List of Little Rock Trojans men's basketball head coaches

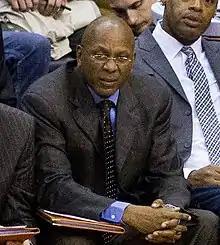
Darrell Walker, the current head coach of the Little Rock Trojans.

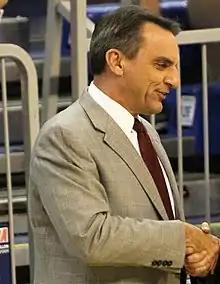
Steve Shields, the winningest head coach in Trojans men's basketball history.

The following is a list of Little Rock Trojans men's basketball head coaches. There have been 23 head coaches of the Trojans in their 85-season history.